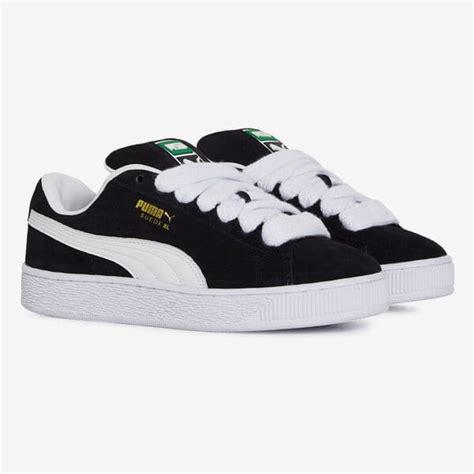
Brand: Puma
Model: Suede XL